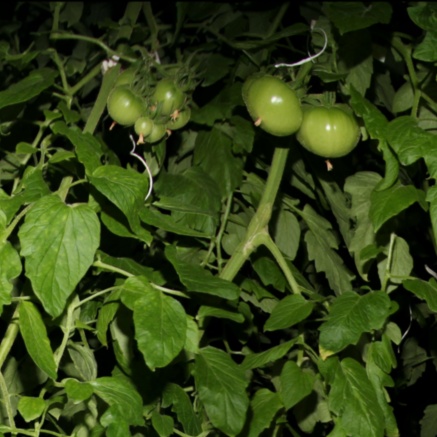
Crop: tomato